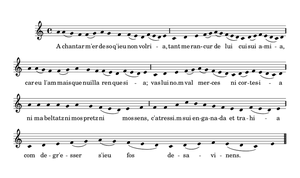
L'histoire de la littérature provençale fait partie de la littérature occitane et comprend l'ensemble des œuvres écrites en langue d'oc par des auteurs liés à la Provence ou employant le provençal.